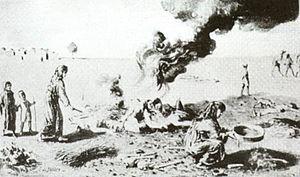
Le génocide assyrien ou araméen / chaldéen / syriaque est le meurtre en masse de la population « assyrienne » de l'Empire ottoman lors de la Première Guerre mondiale. La population assyrienne du Nord de la Mésopotamie a été déplacée de force et massacrée par les forces ottomanes entre 1914 et 1920.